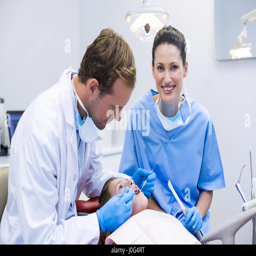
dentists examining a young patient with tools in dental clinic